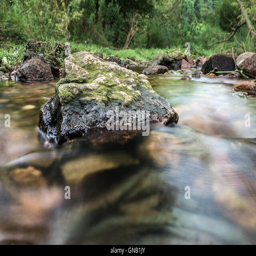
rock within a stream where the water is blurred by using a slow shutter speed